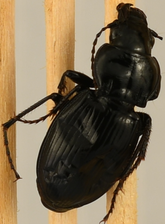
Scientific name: Cyclotrachelus torvus
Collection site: Northern Great Plains Research Laboratory Site (NOGP), plot NOGP_009